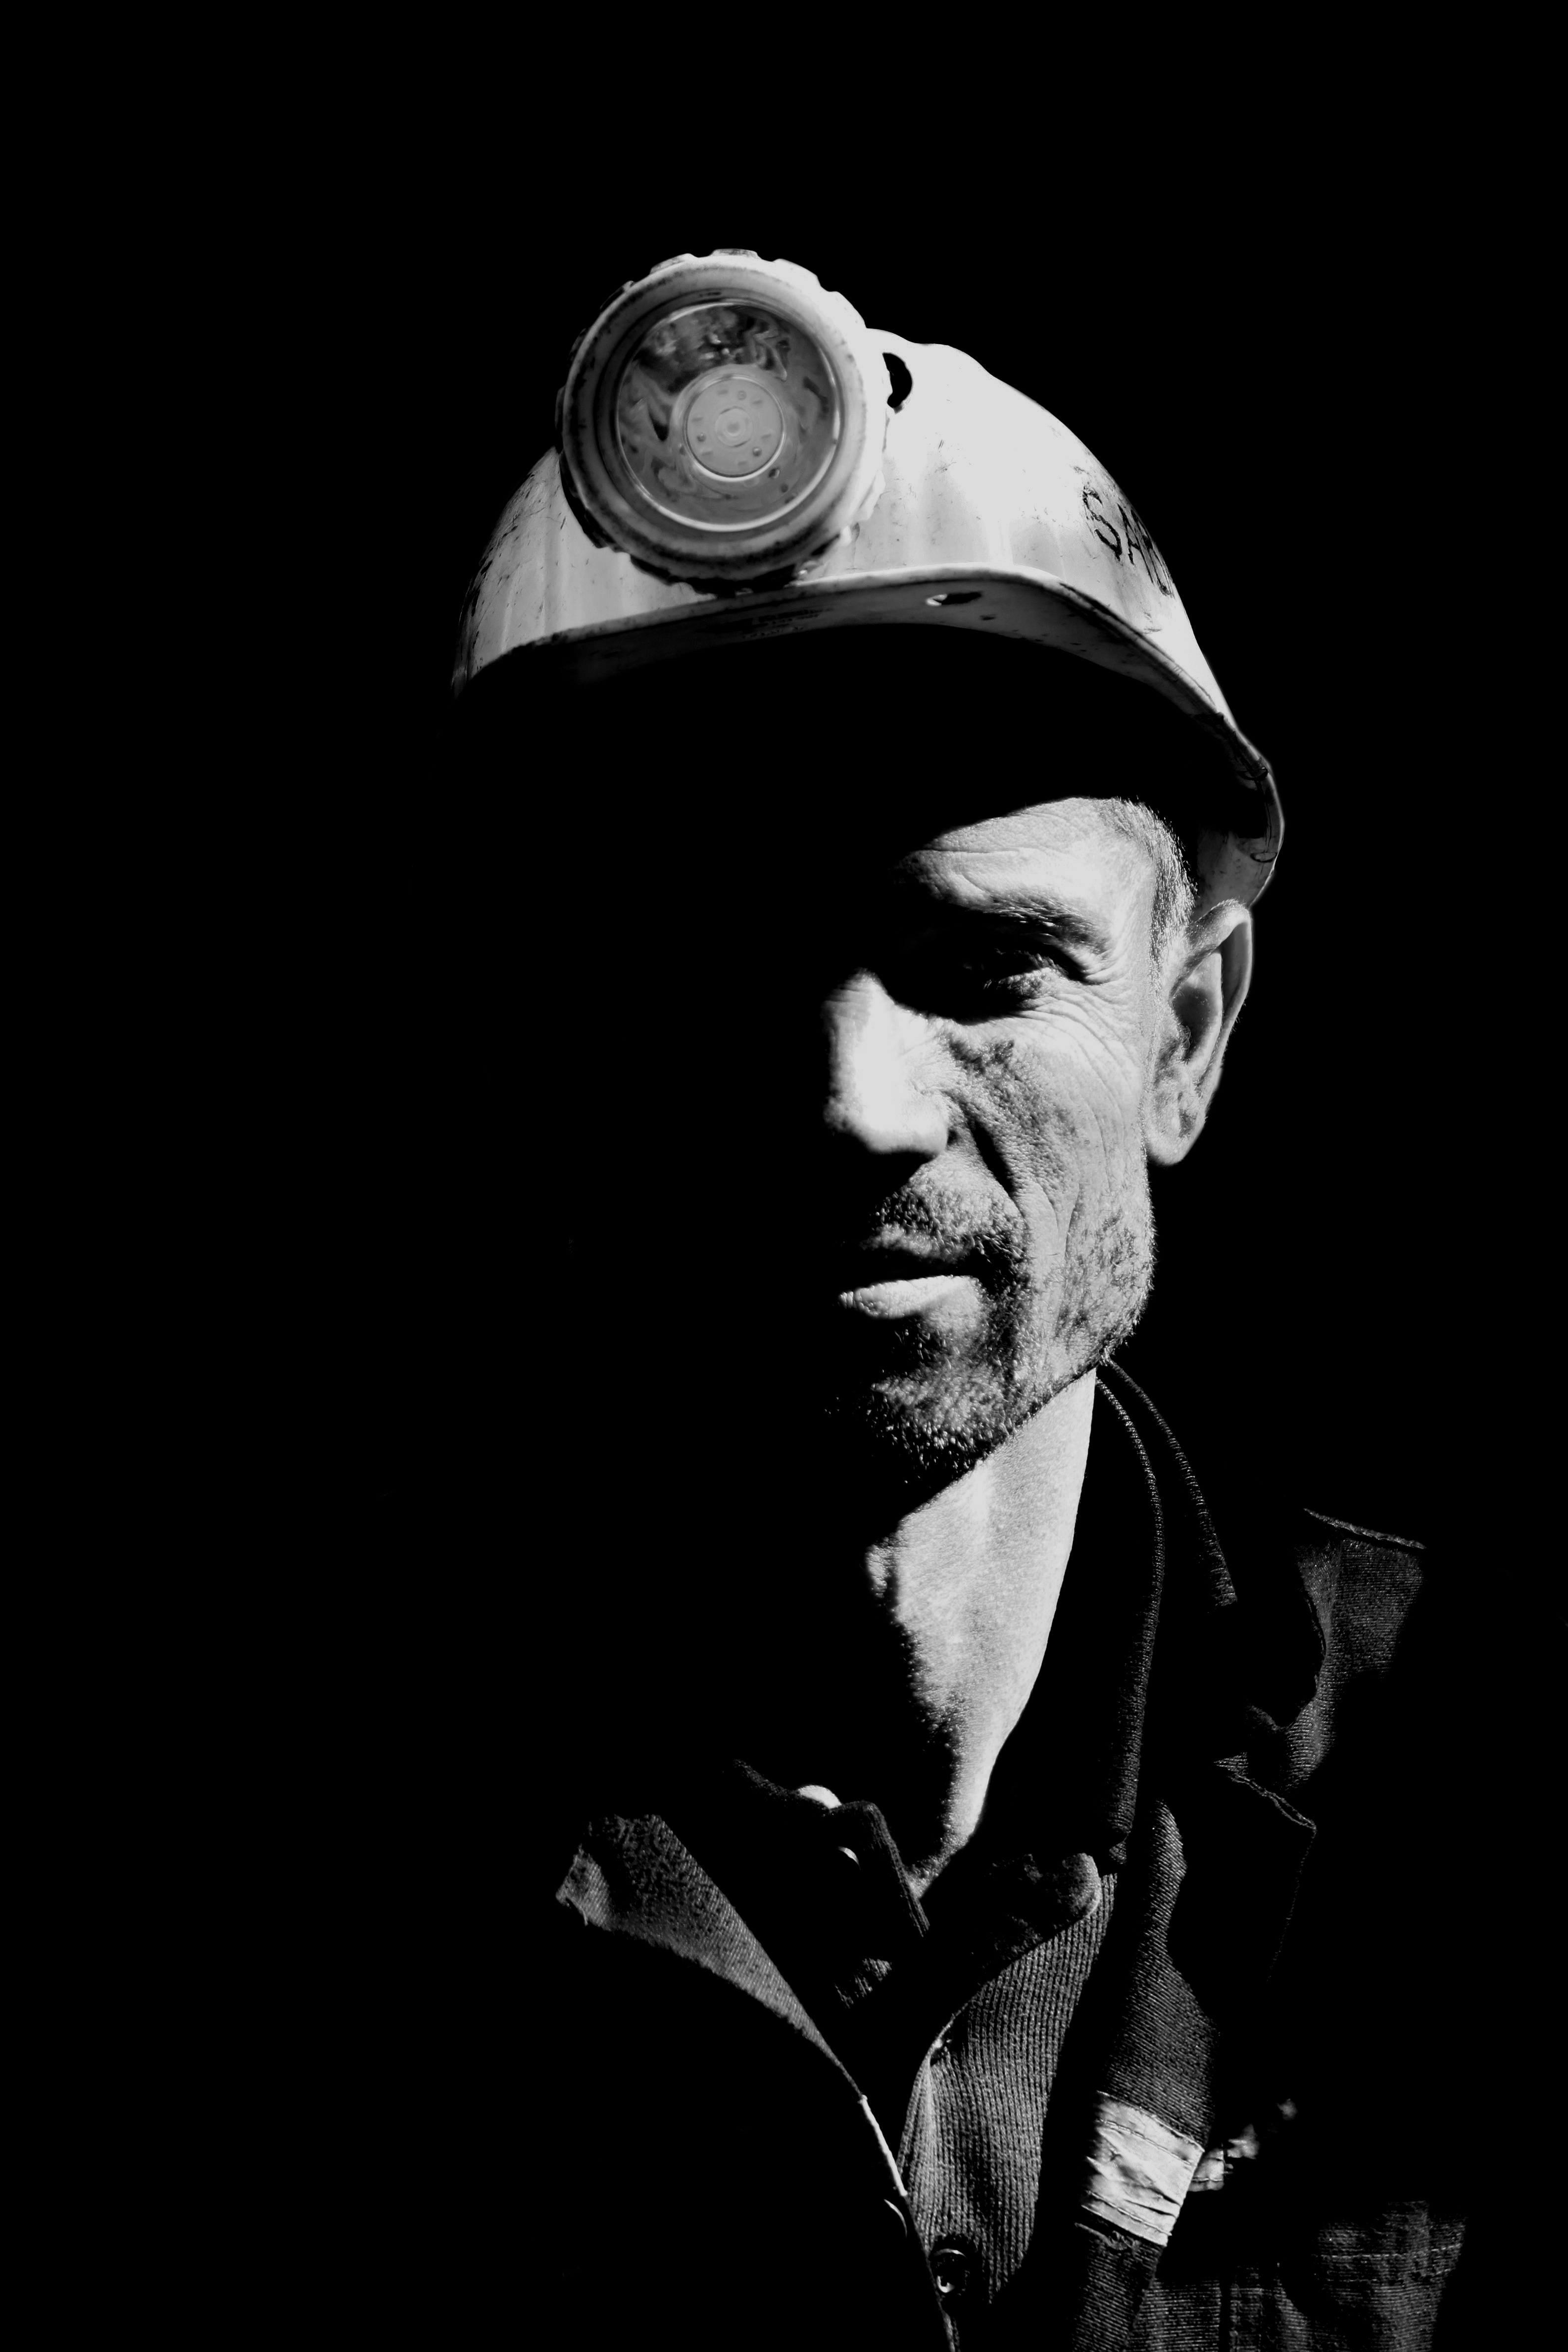
person, black and white, white, photography, portrait, darkness, black, monochrome, gentleman, turkey, photograph, coal, miner, monochrome photography, film noir, zonguldak